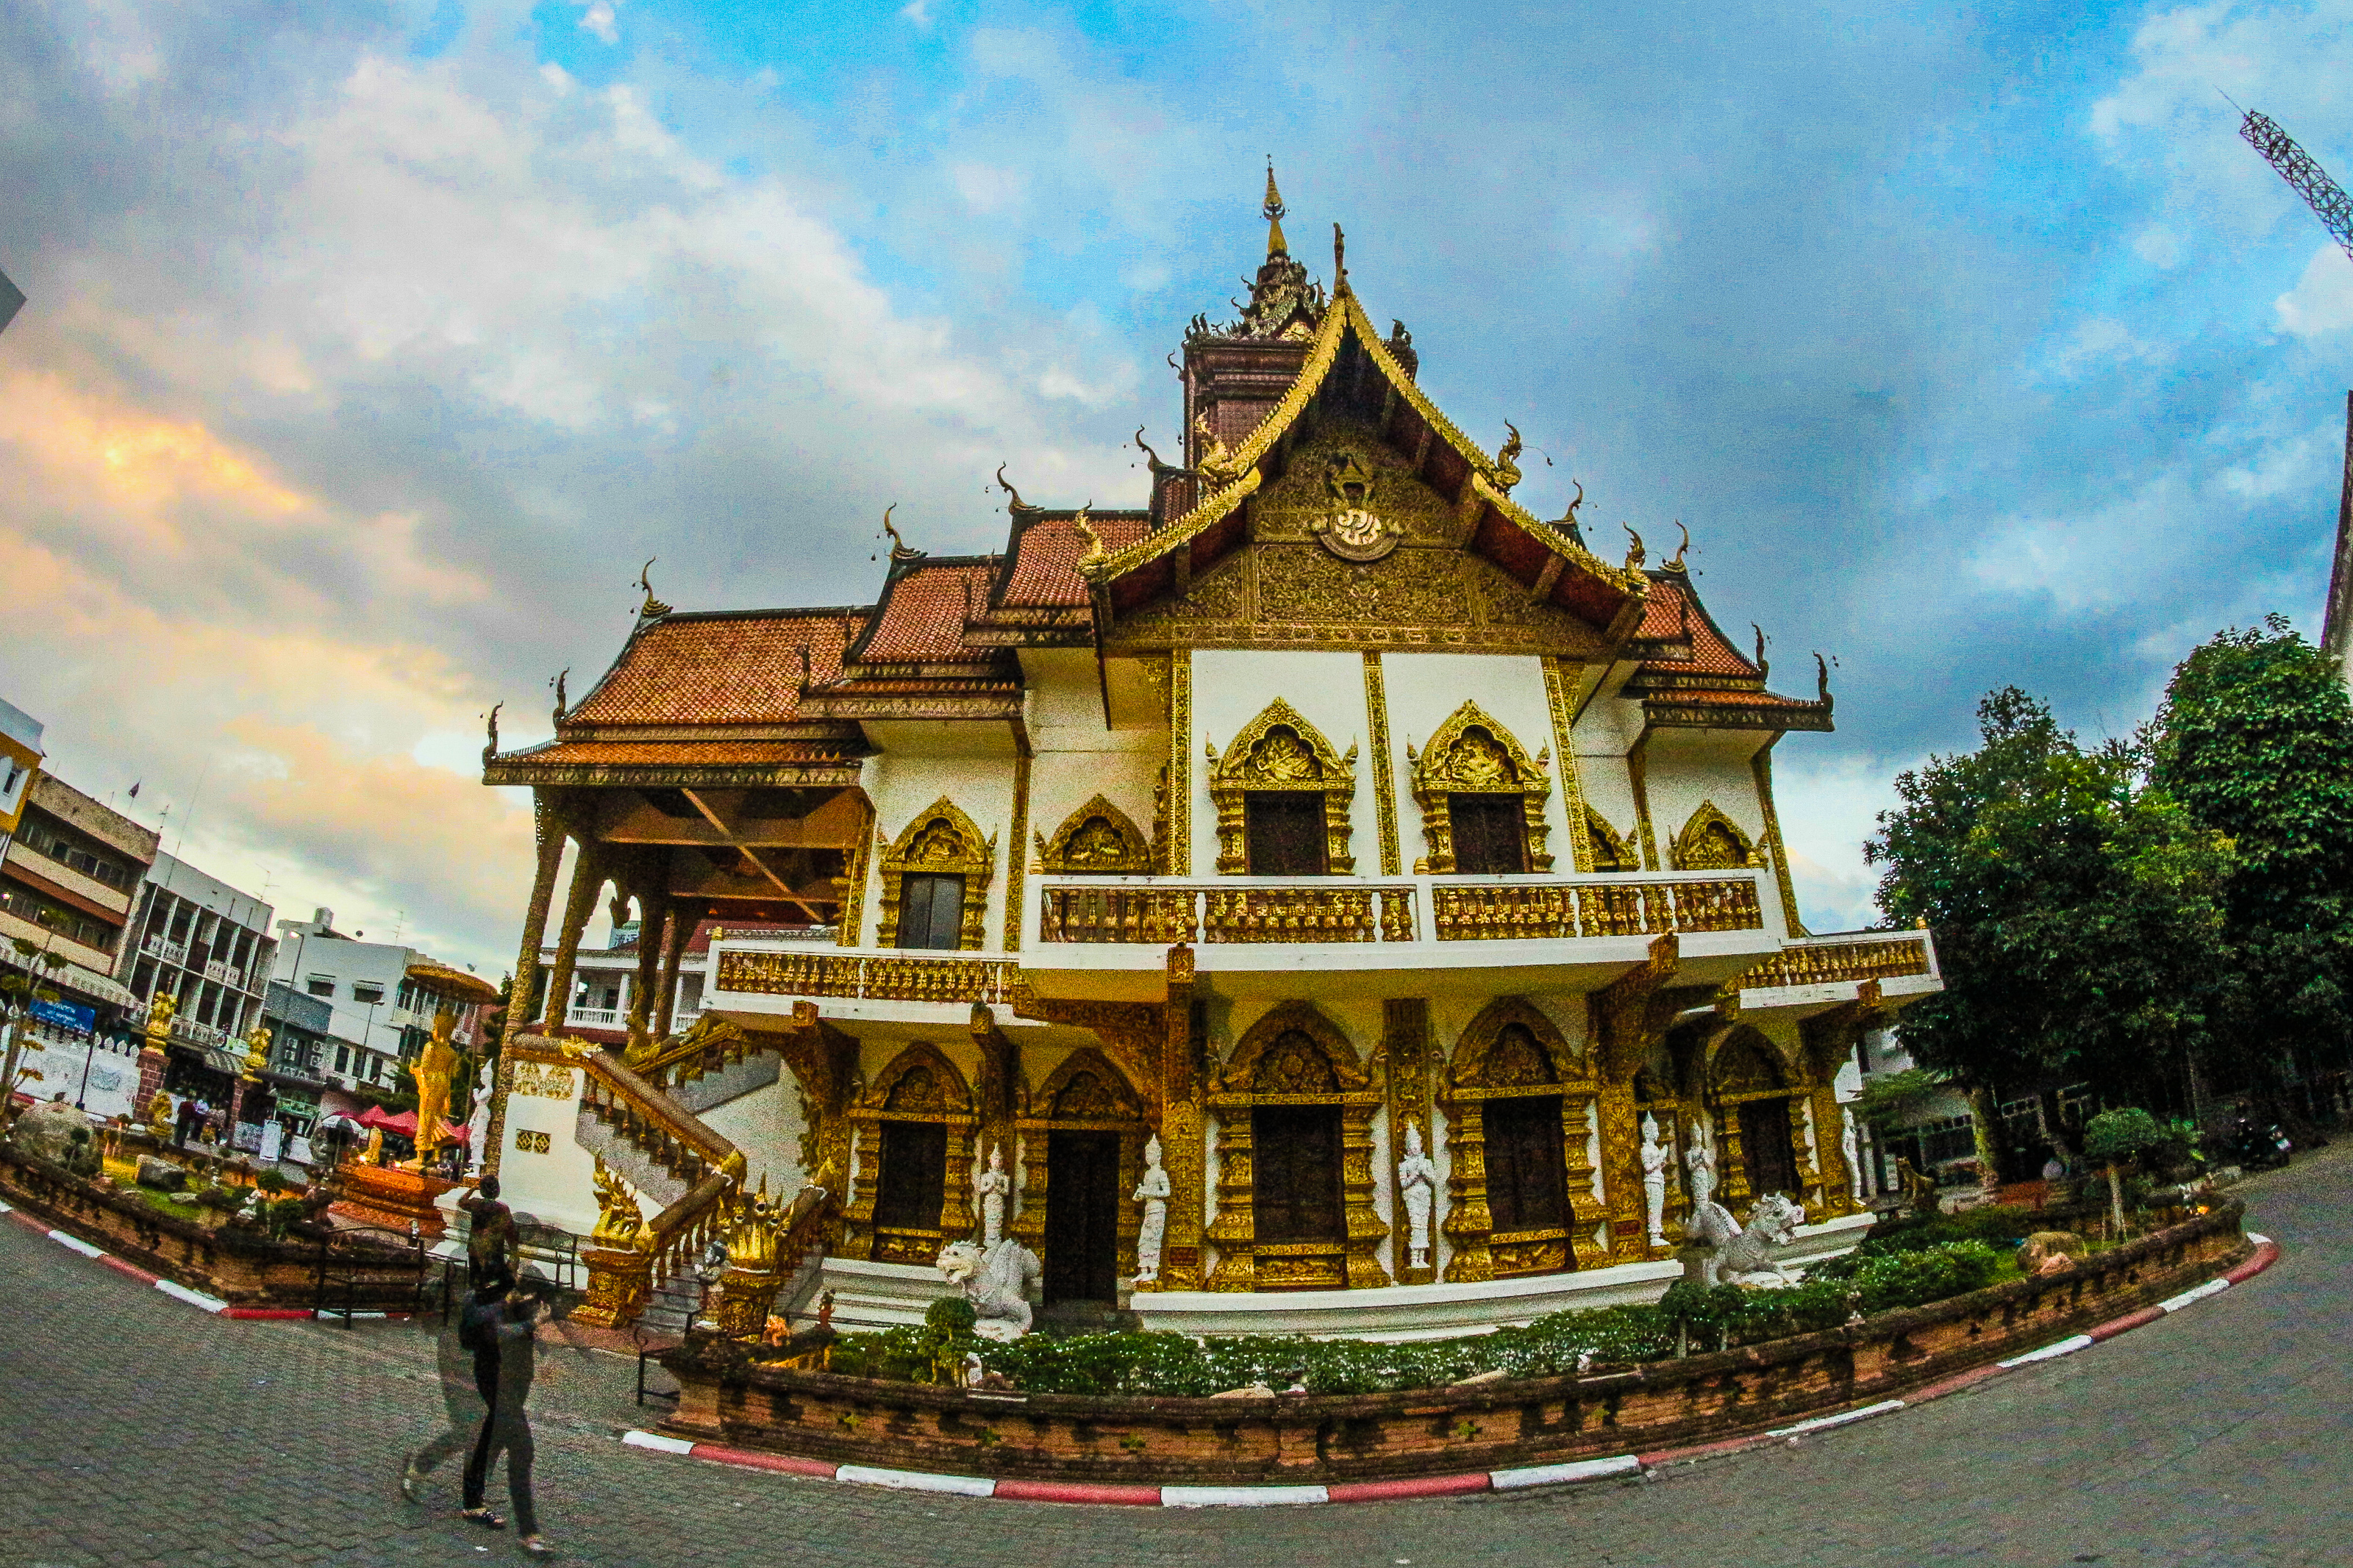
thailand, temple, buddhism, culture, travel, architecture, religion, asia, chiangmai, landmark, ancient, wat, traditional, thai, art, asian, tourism, buddha, buddhist, building, religious, beautiful, gold, statue, history, pagoda, background, chiang mai, sculpture, sky, place of worship, chinese architecture, photography, japanese architecture, shrine, tourist attraction, historic site, leisure, monastery, house, city, hindu temple